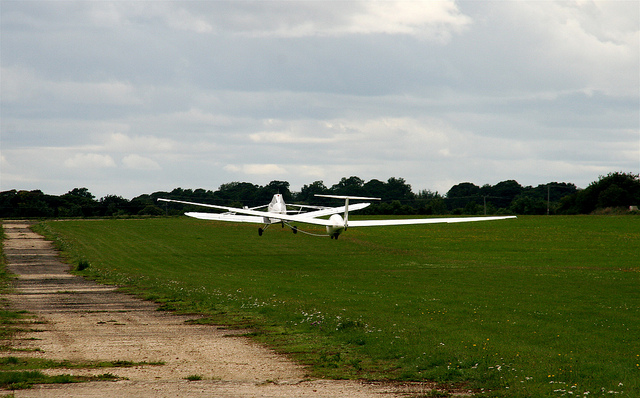
A light aircraft takes off from a grassy field.